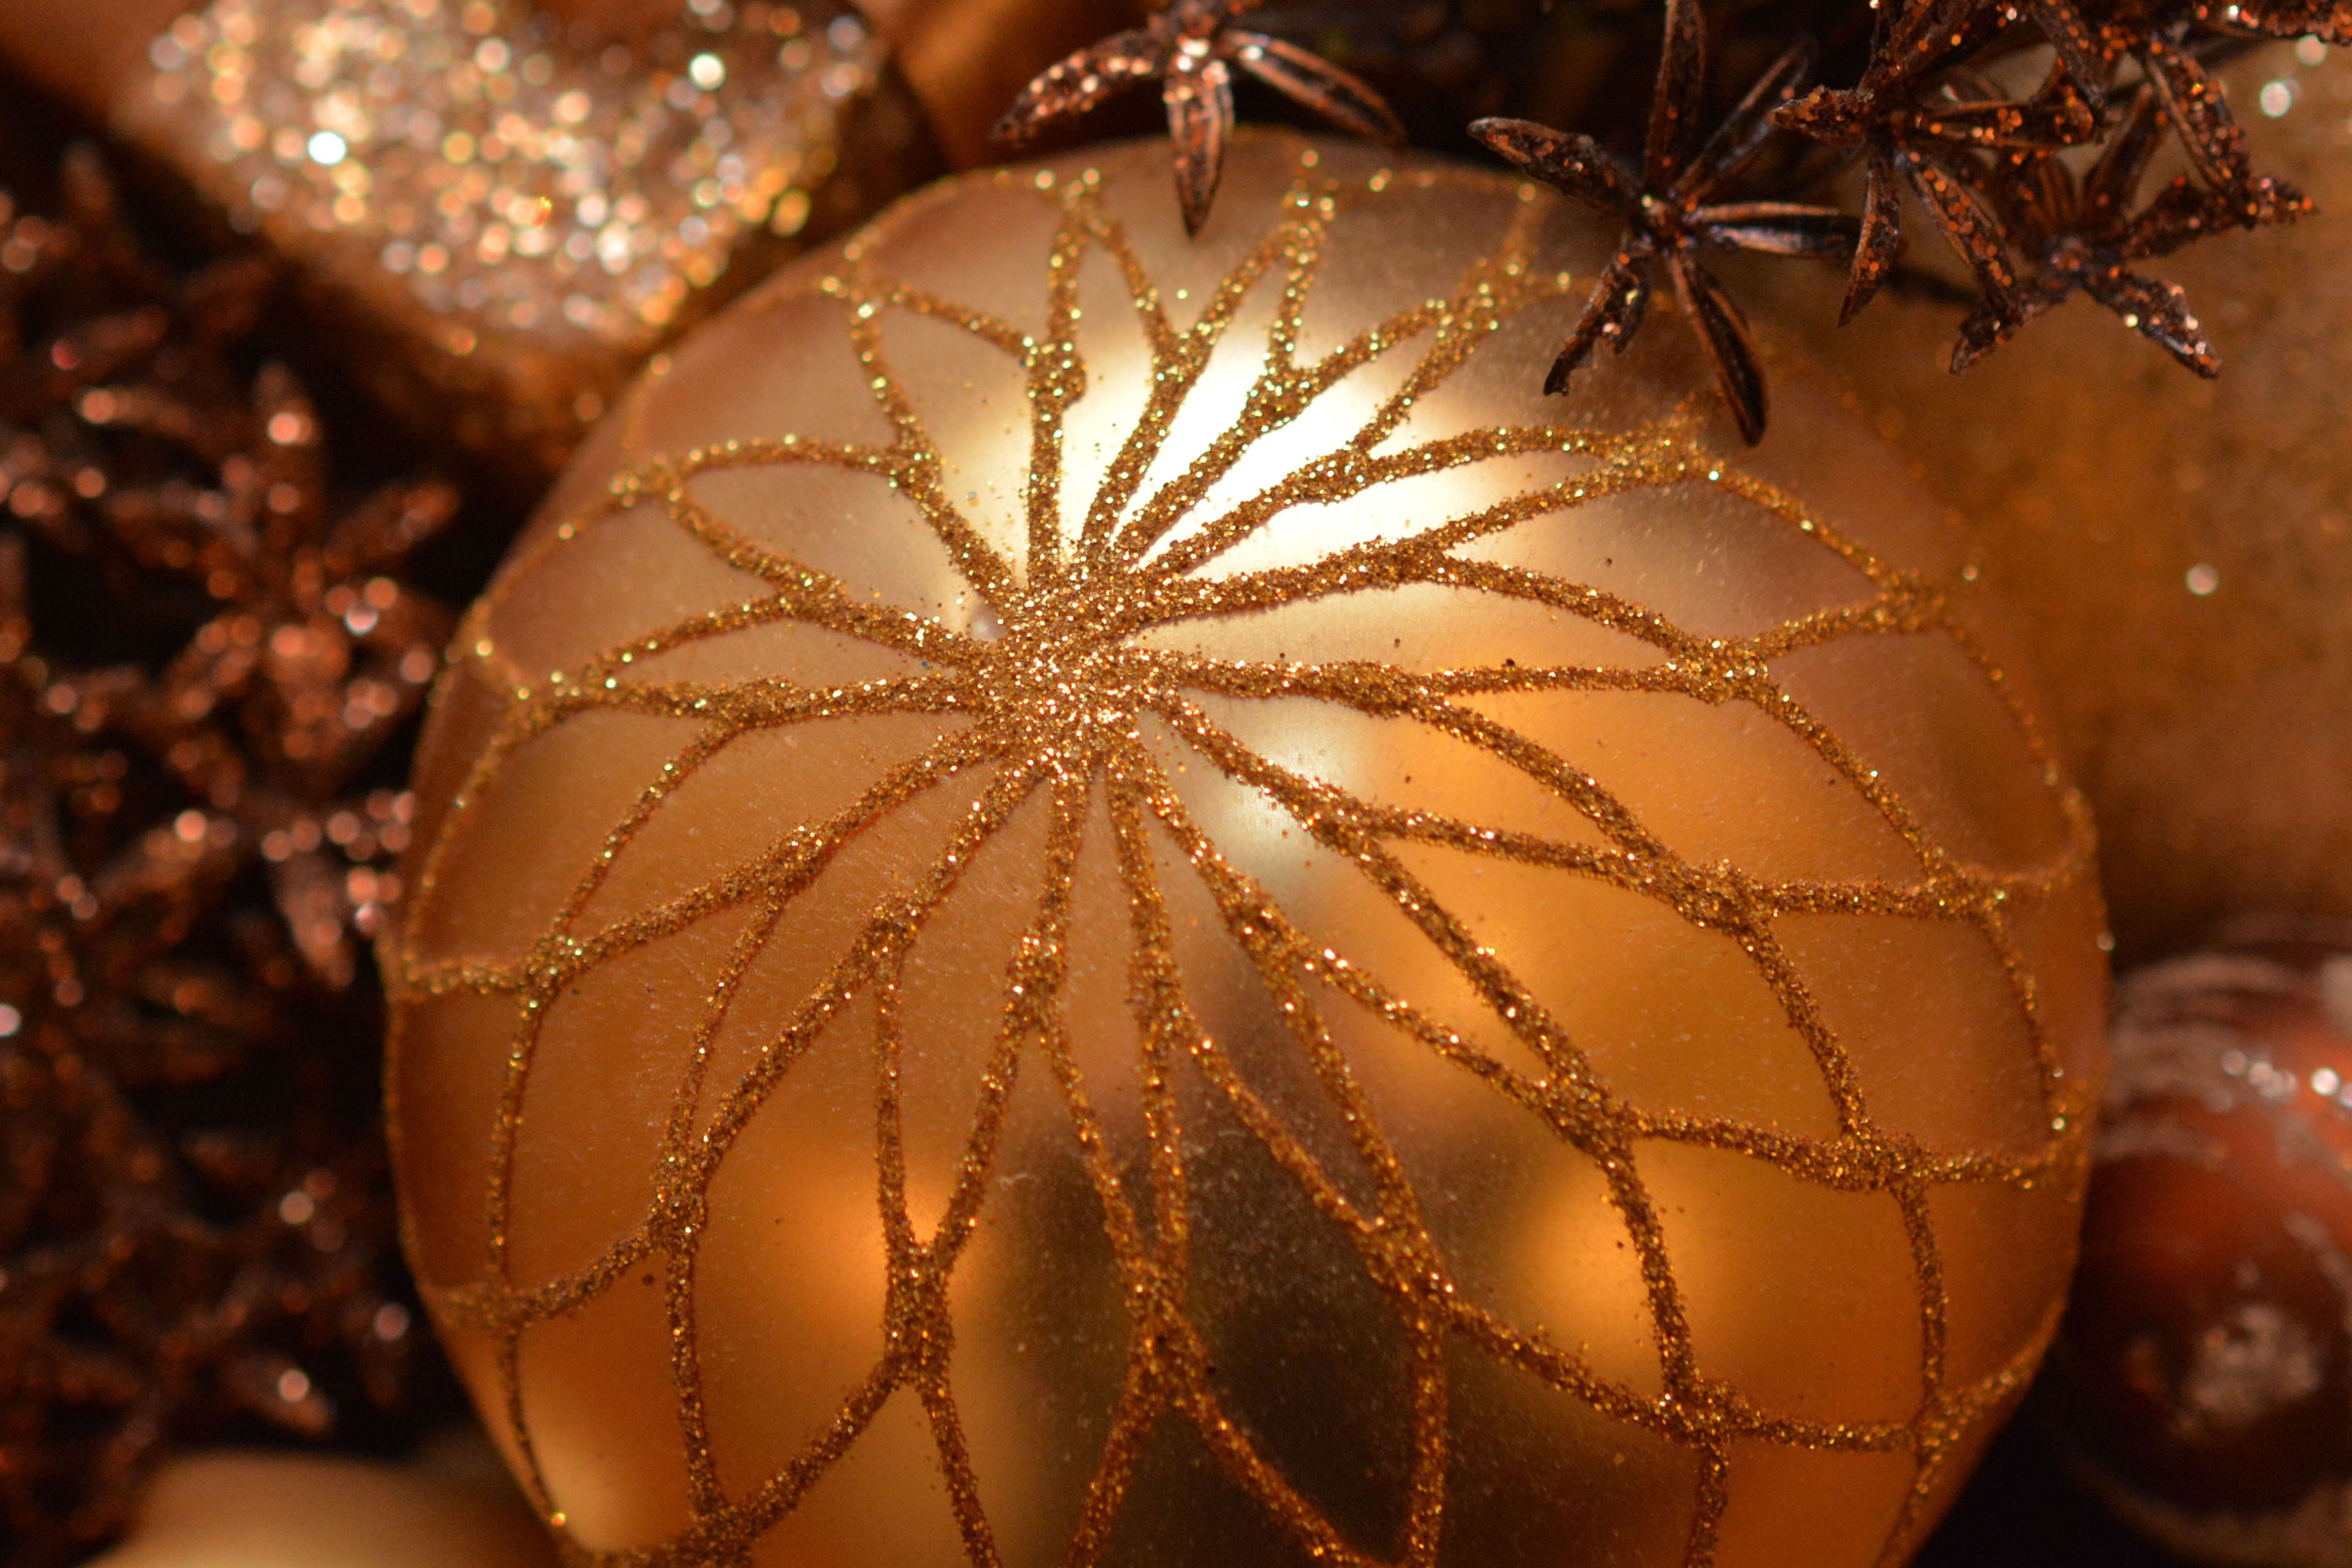
tree, branch, winter, plant, cute, decoration, food, autumn, holiday, christmas, lighting, christmas tree, ornament, sparkle, close up, advent, christmas decoration, christmas time, holly, festival, balls, christmas motif, christmas balls, pine cones, macro photography, christmas card, merry christmas, happy fixed, christmas greeting, feast of love, christmas wishes, christmas images